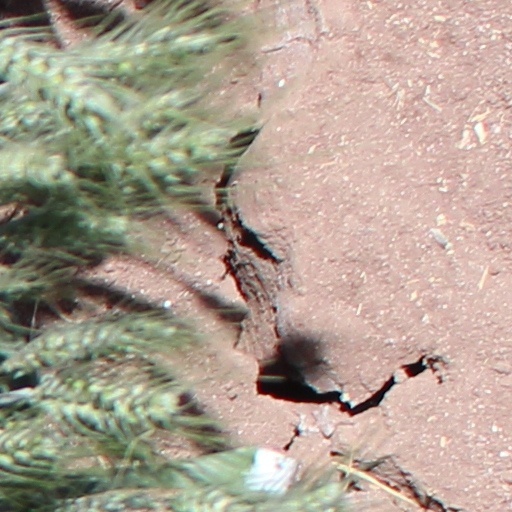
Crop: wheat